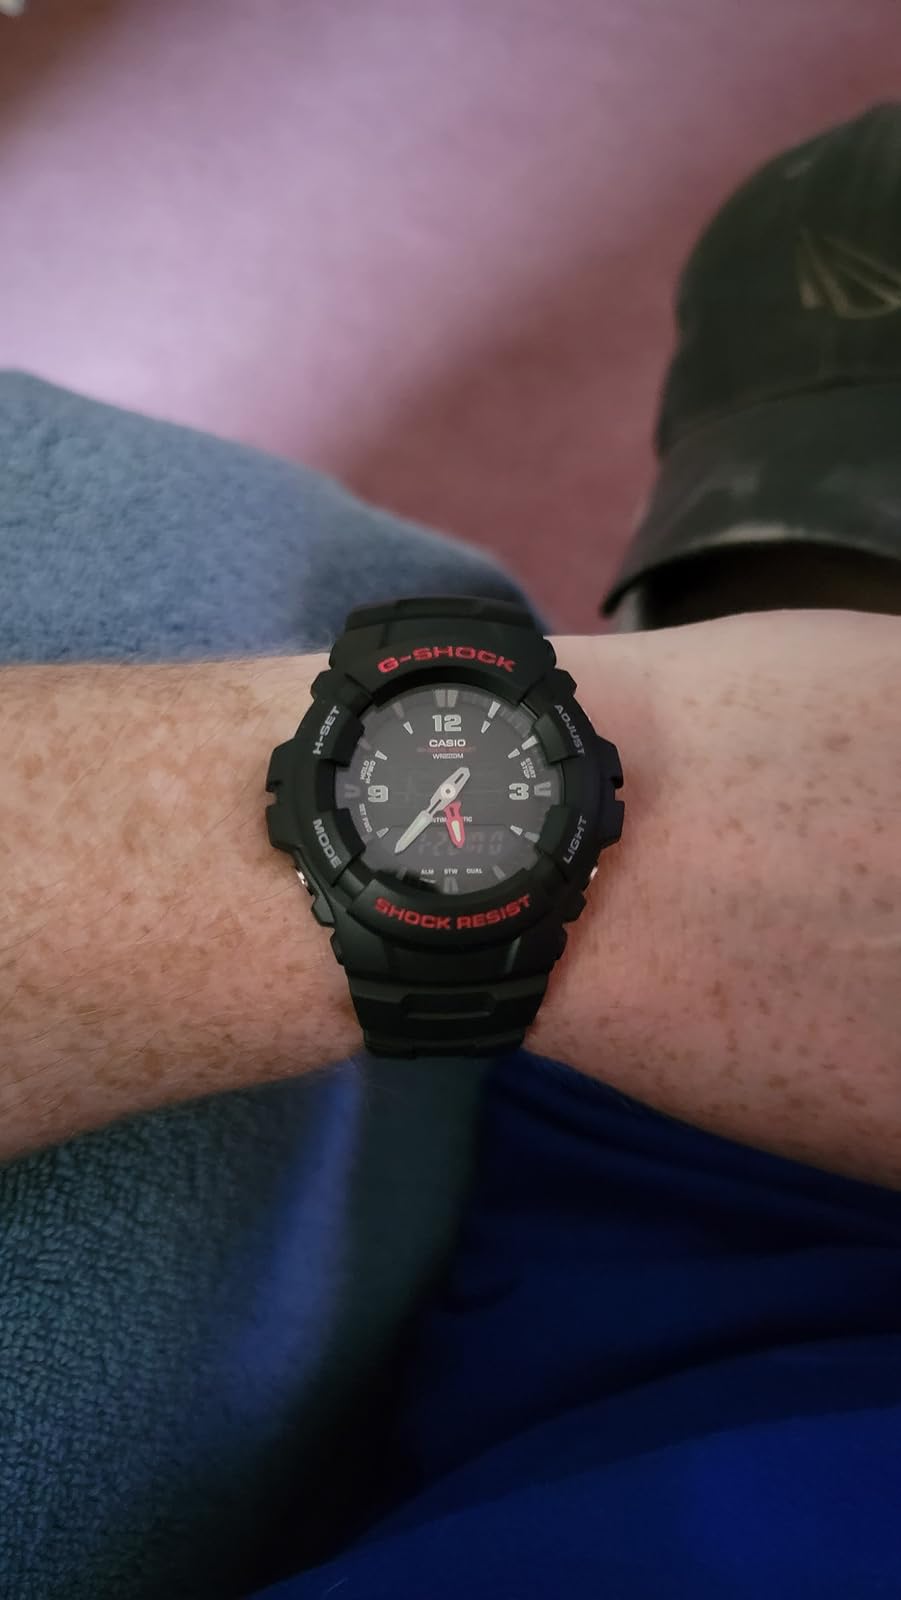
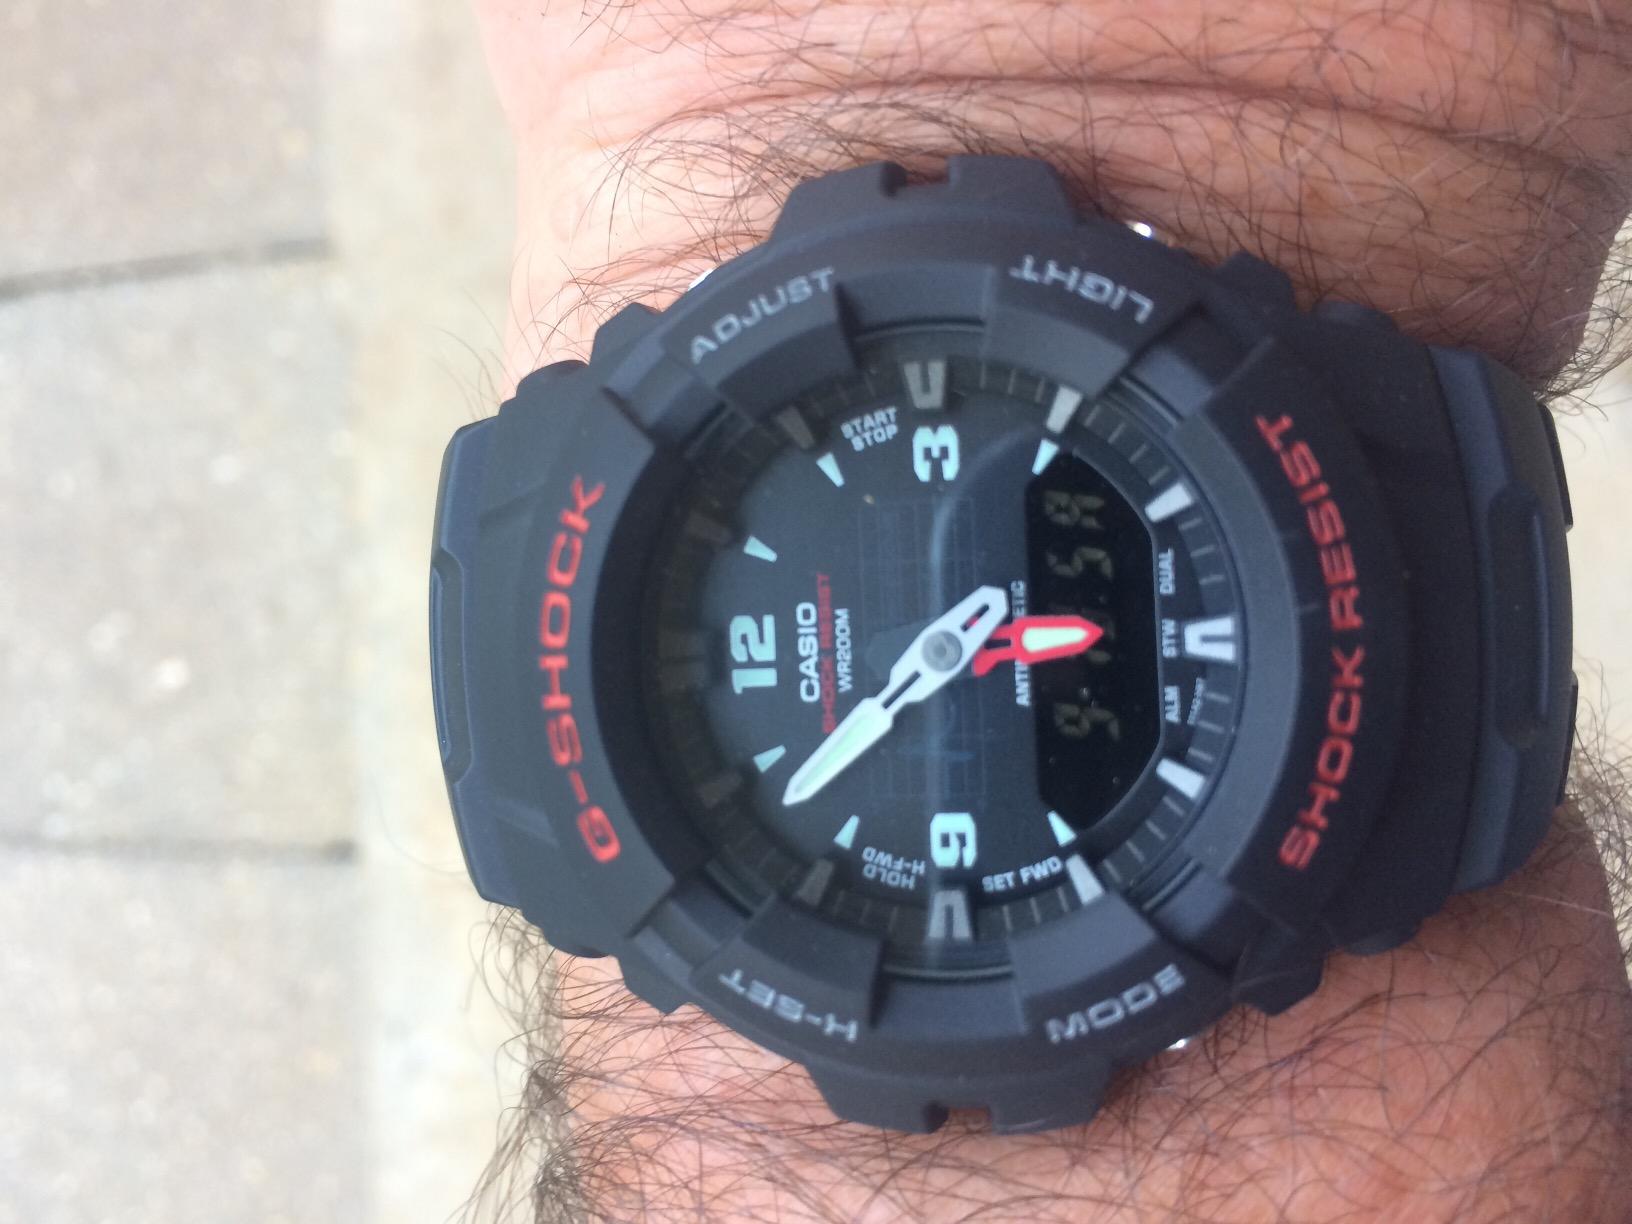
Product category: accessories_watch
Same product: yes